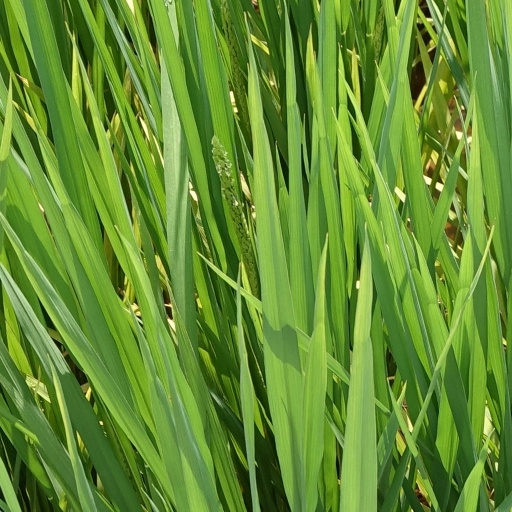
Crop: rice